Forggensee

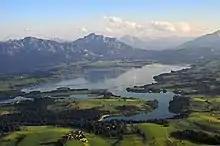
The Forggensee from the north. In the background are the Tegelberg, Säuling, Thaneller and Tannheim Mountains, Neuschwanstein Castle may be seen in the foothills to the left; to the right is Füssen

The Forggensee, also called the Roßhaupten Reservoir, is a reservoir located north of Füssen in the county of Ostallgäu in Bavaria, Germany and one of many lakes in the region around Hohenschwangau and Neuschwanstein castles. With a surface area of 15.2 km, it is the fifth-largest lake in Bavaria and the largest reservoir in Germany by area. The River Lech flows through it. The Forggensee is known primarily as a tourist destination for aquatic sports and recreation. Besides Füssen, other settlements on the lake include Halblech, Rieden am Forggensee and Roßhaupten. The lake takes its name from the former hamlet of Forggen which has been submerged by the reservoir.